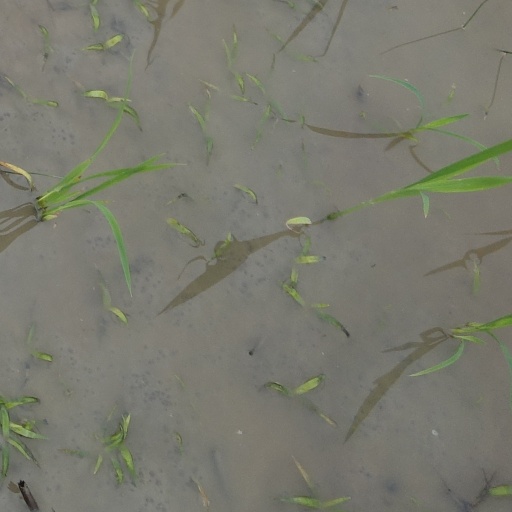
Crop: rice